Guilderton, Western Australia

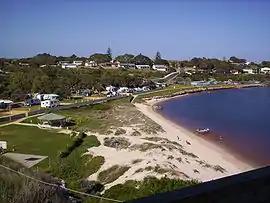
Lookout view of Guilderton at the Moore River mouth

Guilderton is a small coastal town north of Perth, Western Australia at the mouth of the Moore River in the Shire of Gingin.